Bowl and doily spider

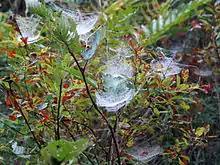
Several bowl and doily spider's webs wet with dew, on a trail in the Adirondacks, between Long Pond and Bessie Pond, St. Regis Canoe Area

The bowl and doily spider ("Frontinella pyramitela") is a species of sheet weaver found in North and Central America. It is a small spider, about long, that weaves a fairly complex and unique sheet web system consisting of an inverted dome shaped web, or "bowl," suspended above a horizontal sheet web, or "doily", hence its common name. The spider hangs from the underside of the "bowl", and bites through the web small flies, gnats and other small insects that fall down into the non-sticky webbing. The webs are commonly seen in weedy fields and in shrubs, and may often contain both a male and a female spider in late summer—like many linyphiids, "Frontinella" males and females may cohabitate for some time. Males exhibit competition for female mates both by fighting and sperm competition. Uniquely, these spiders exhibit behavioral thermoregulation and have lengthened circadian rhythms.